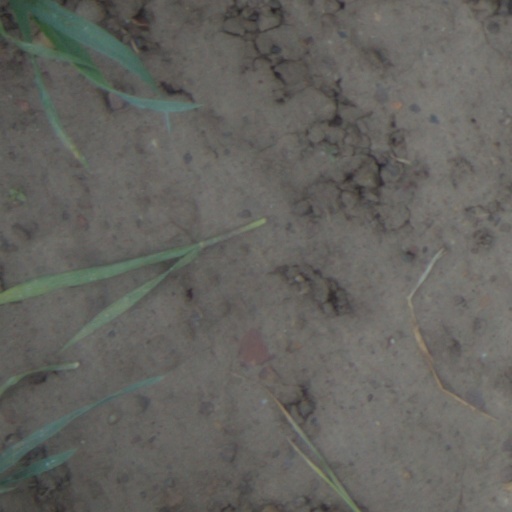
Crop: wheat